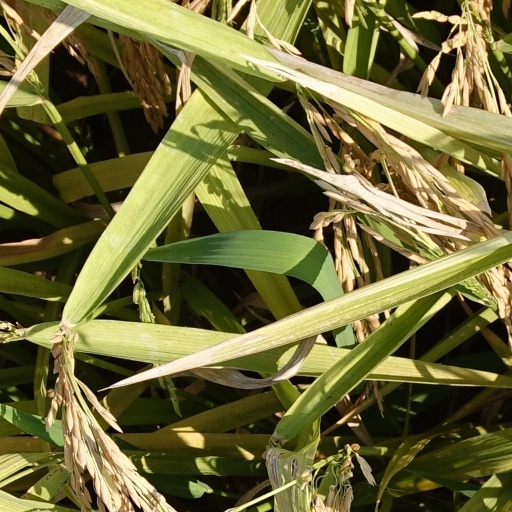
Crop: rice